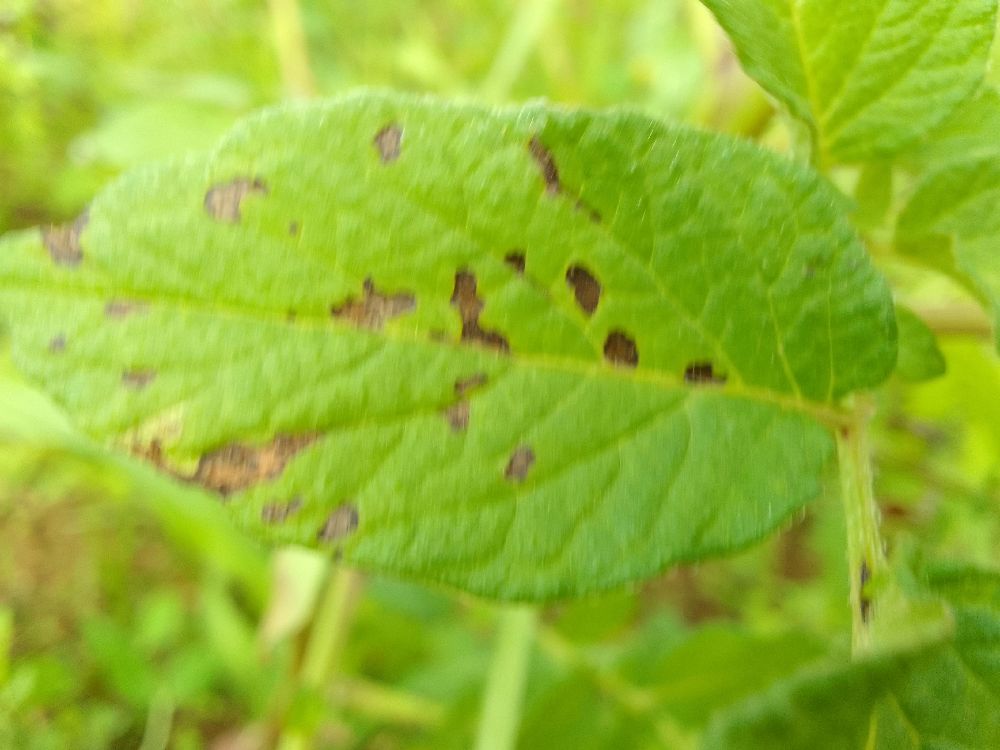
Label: Early blight